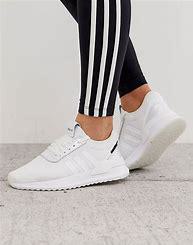
Brand: Adidas
Model: U_path Run